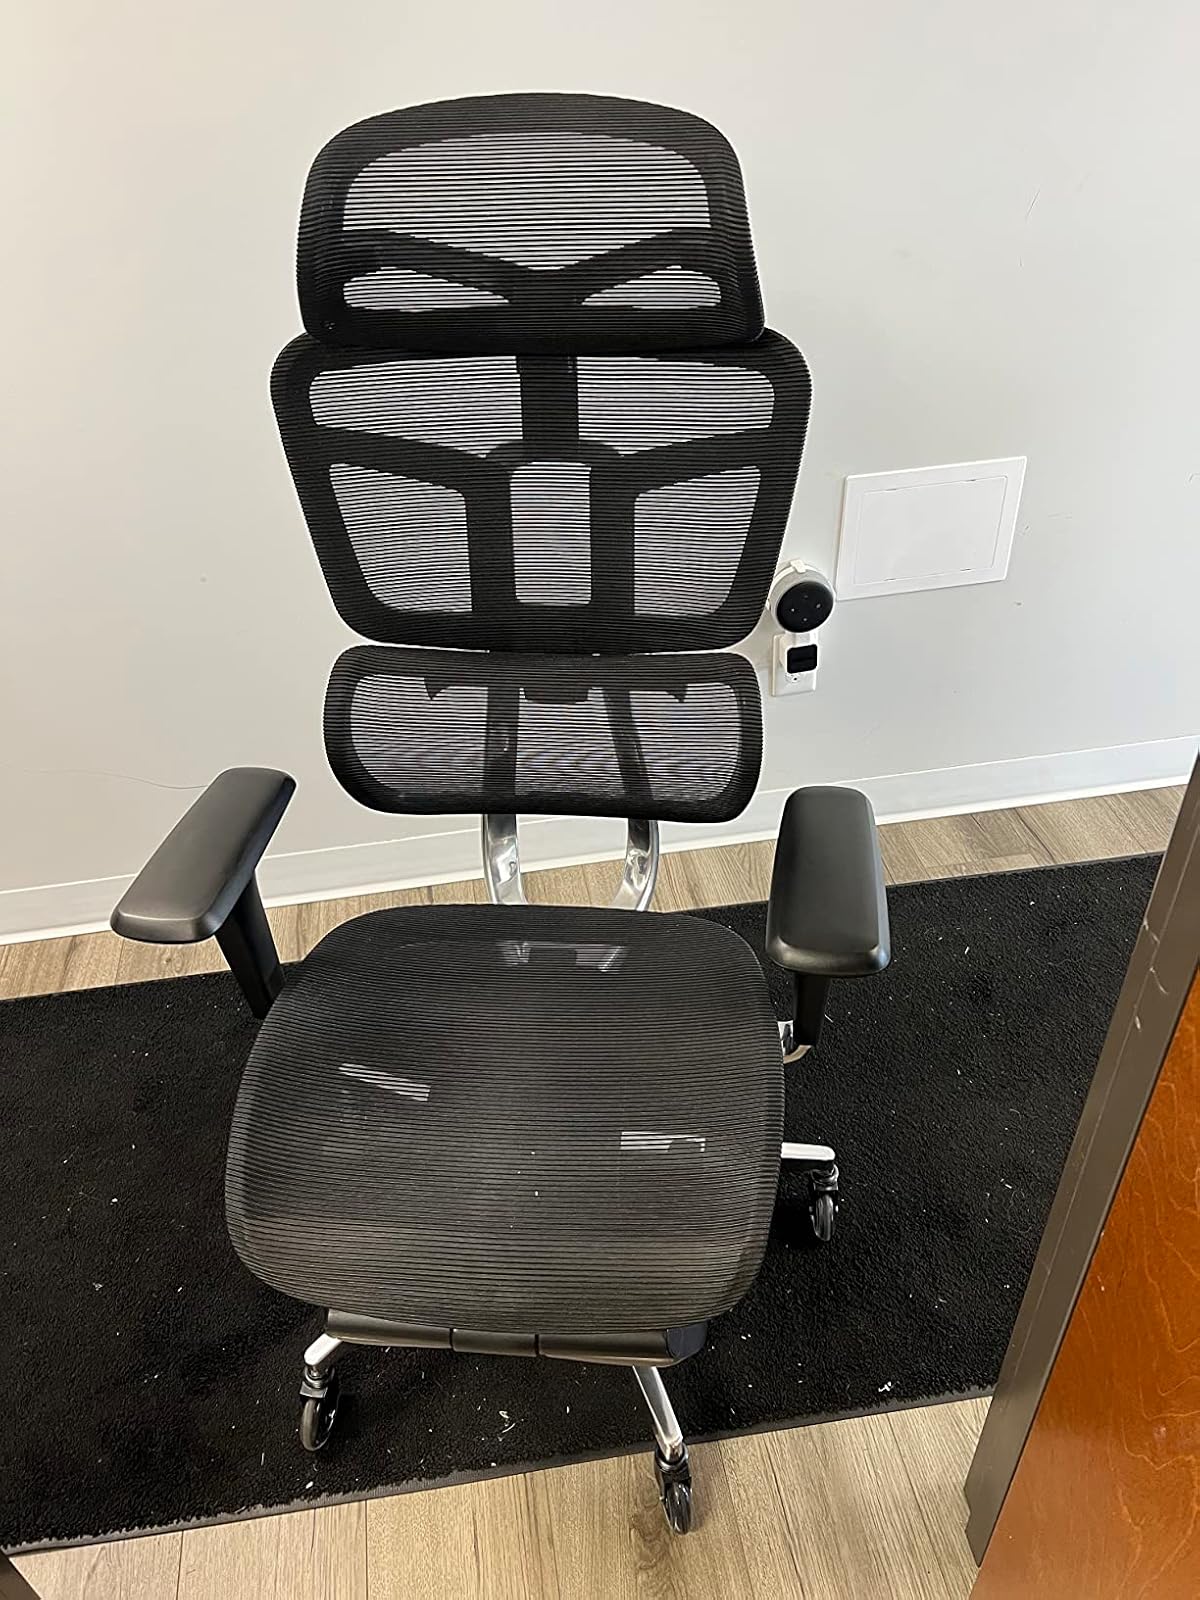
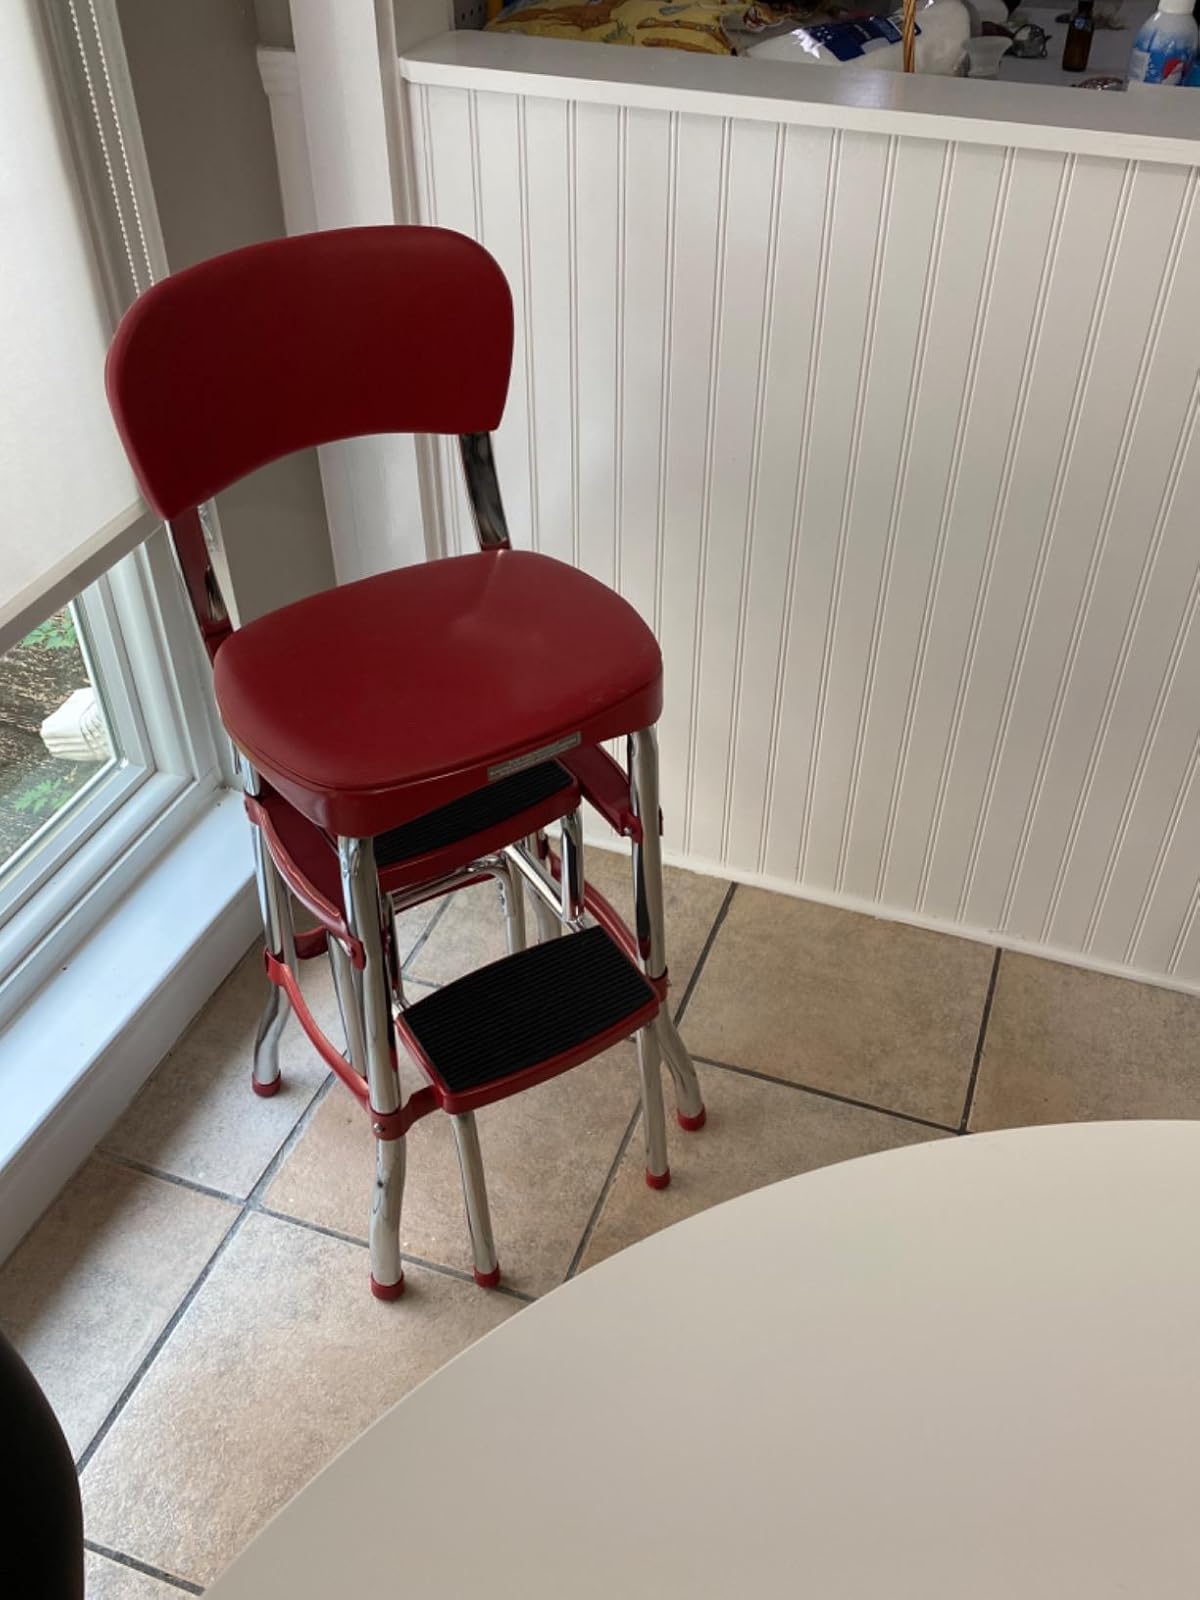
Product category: items_chair
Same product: no